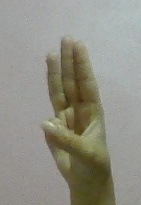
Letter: thaa